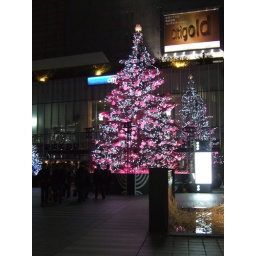
Color changing tree in front of the Prudential building